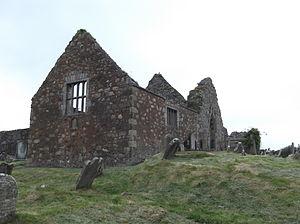
Bonamargy Friary est une fraternité située dans le comté d'Antrim, en Irlande du Nord, près de Cushendall Road, tout près de Ballycastle. Le nom Bonamargy signifie « pied de la rivière Margy », la rivière formée par la jonction des rivière Cary et Shesk.